John J. McGinty III

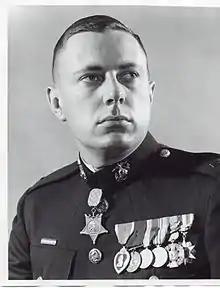
John J. McGinty, III, Medal of Honor recipient

Captain John James McGinty III (January 21, 1940 – January 17, 2014) was a United States Marine Corps officer who received the United States militaries' highest